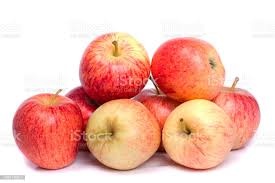
Label: apple